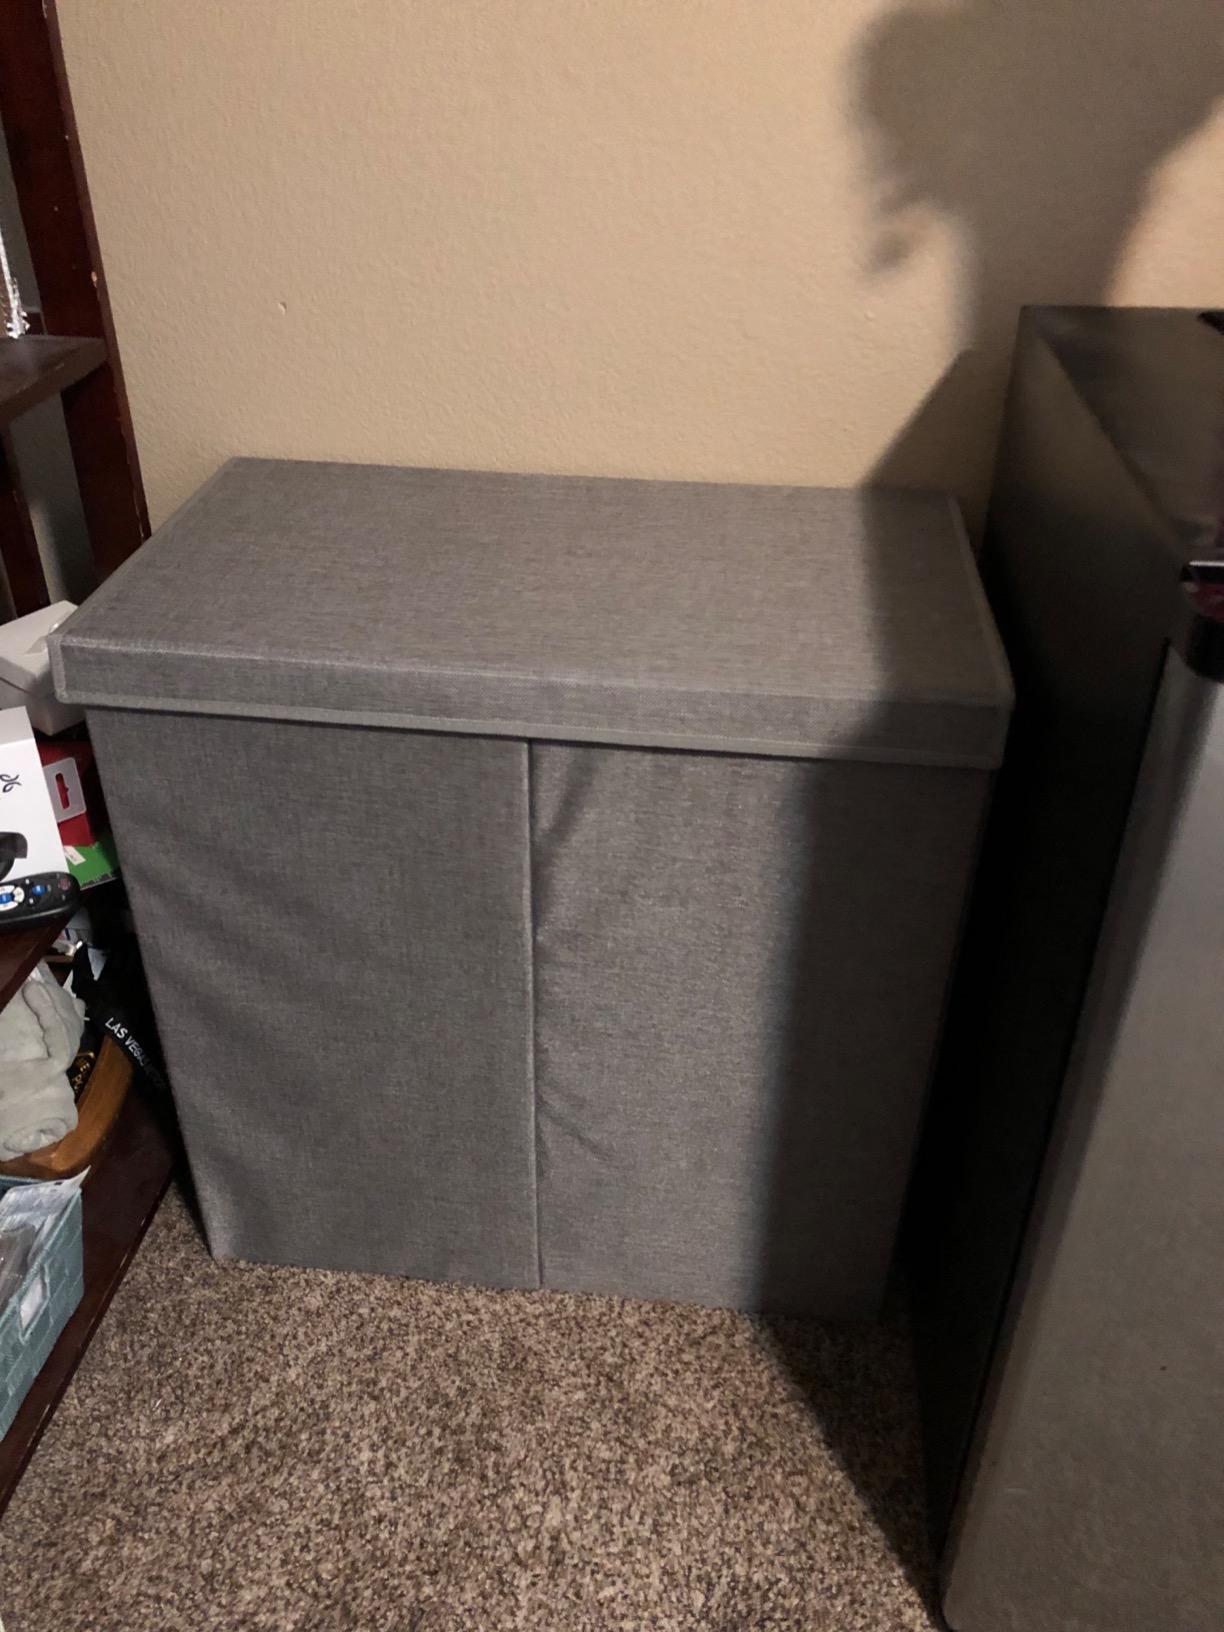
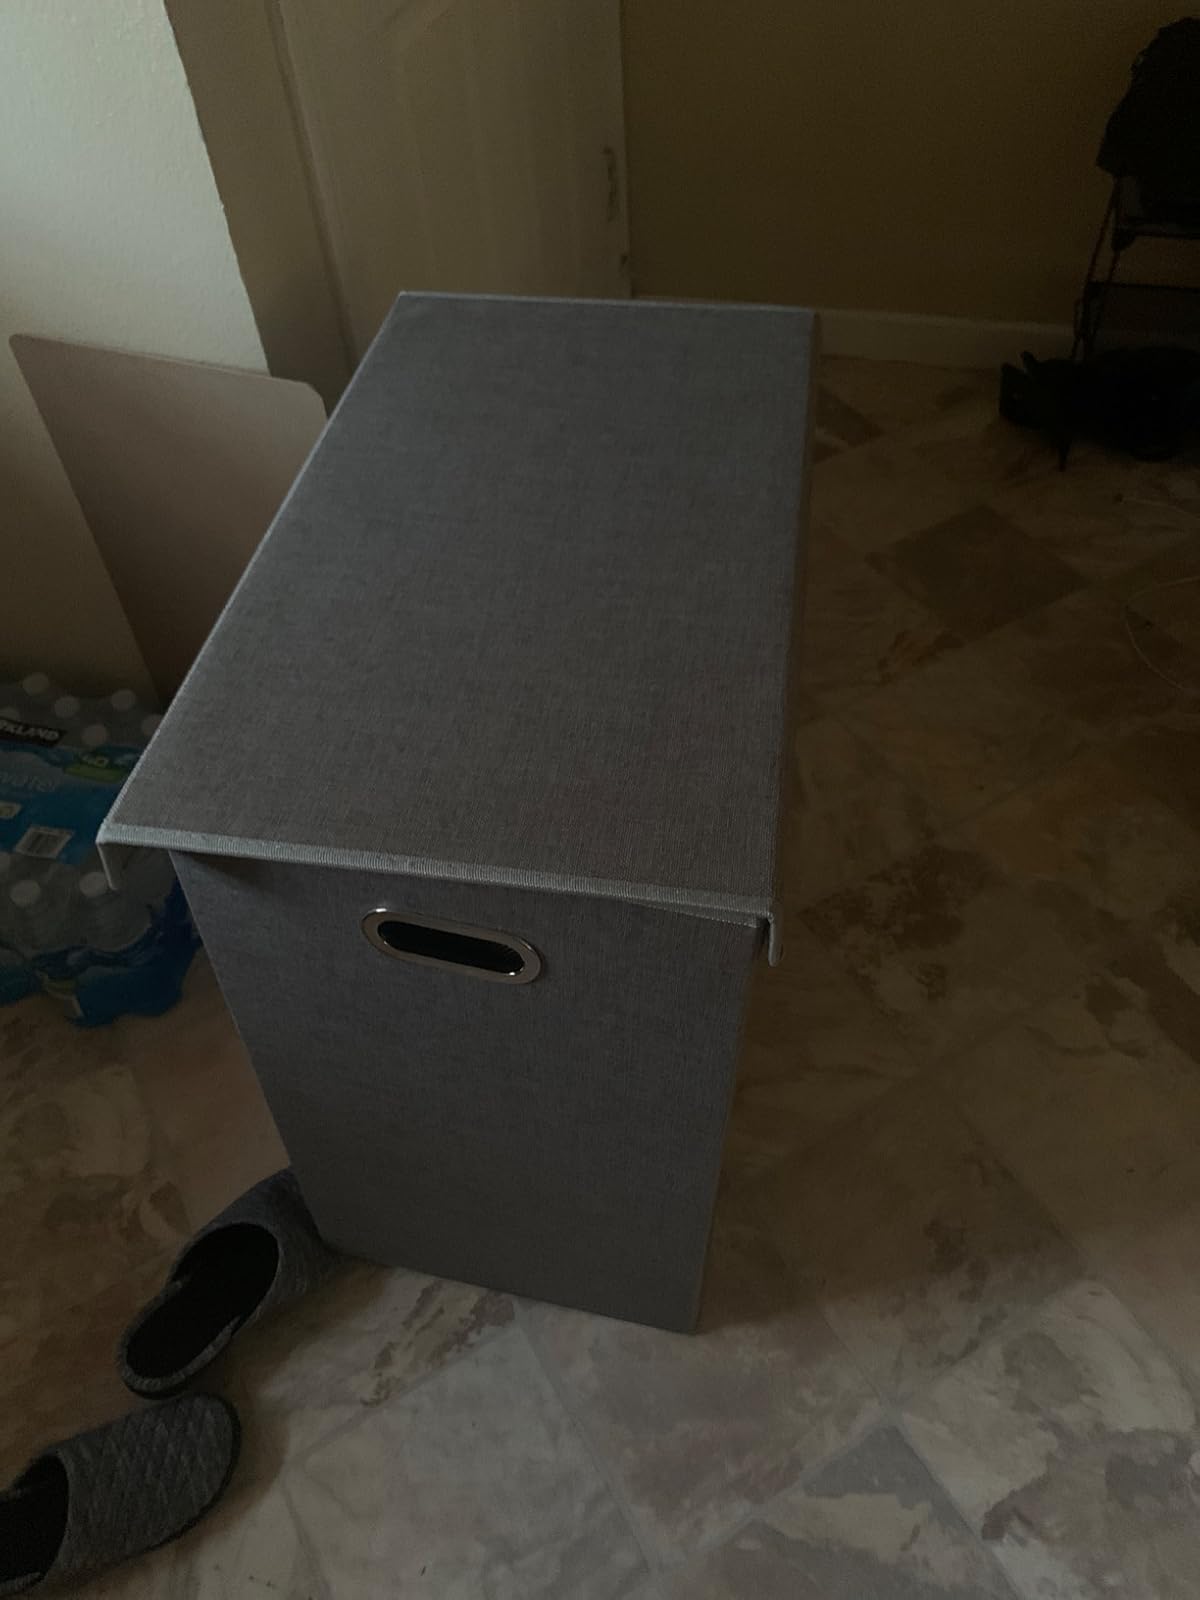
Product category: items_hamper
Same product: yes